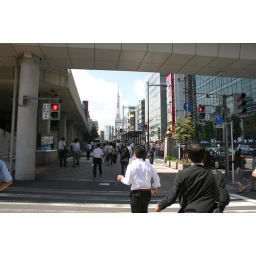
That man in the white shirt was running hilariously across the street. In the background you can spot Tokyo Tower.